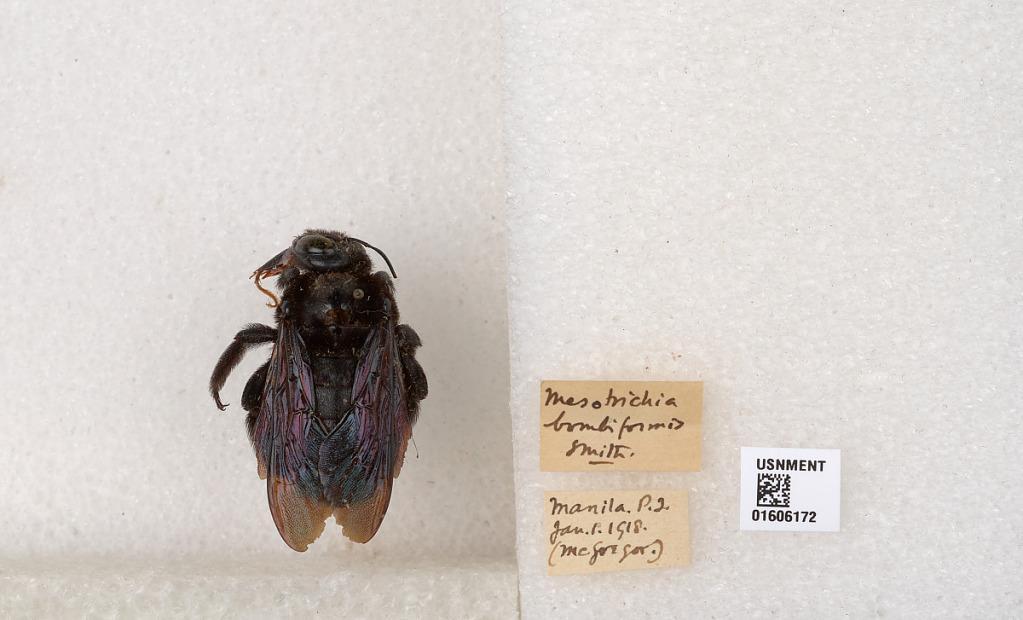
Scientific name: Xylocopa (Koptortosoma) bluethgeni Dusmet
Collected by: McGregor
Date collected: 1918-1-1
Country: Philippines
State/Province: National Capital
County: Capital
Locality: Manila
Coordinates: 14.5827, 120.988